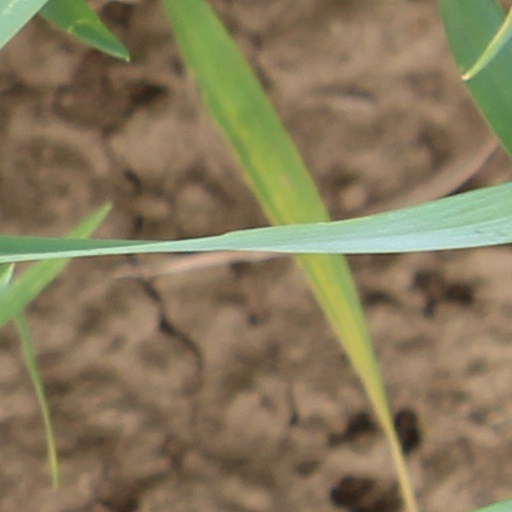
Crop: wheat